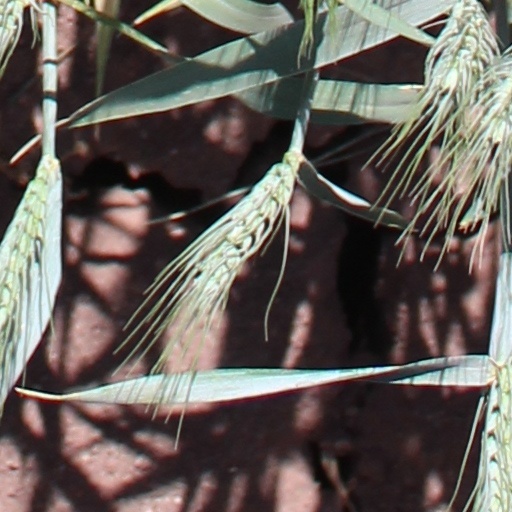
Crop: wheat